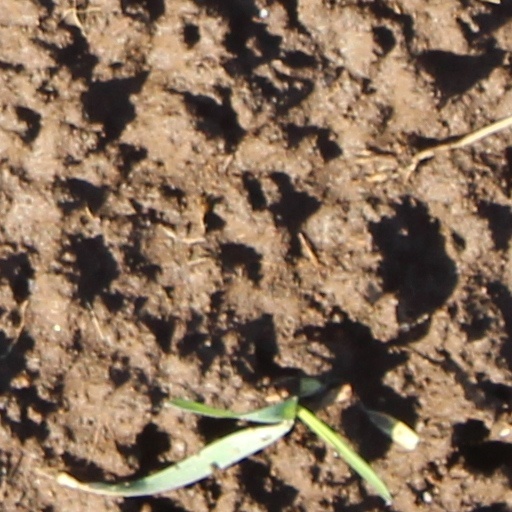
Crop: wheat